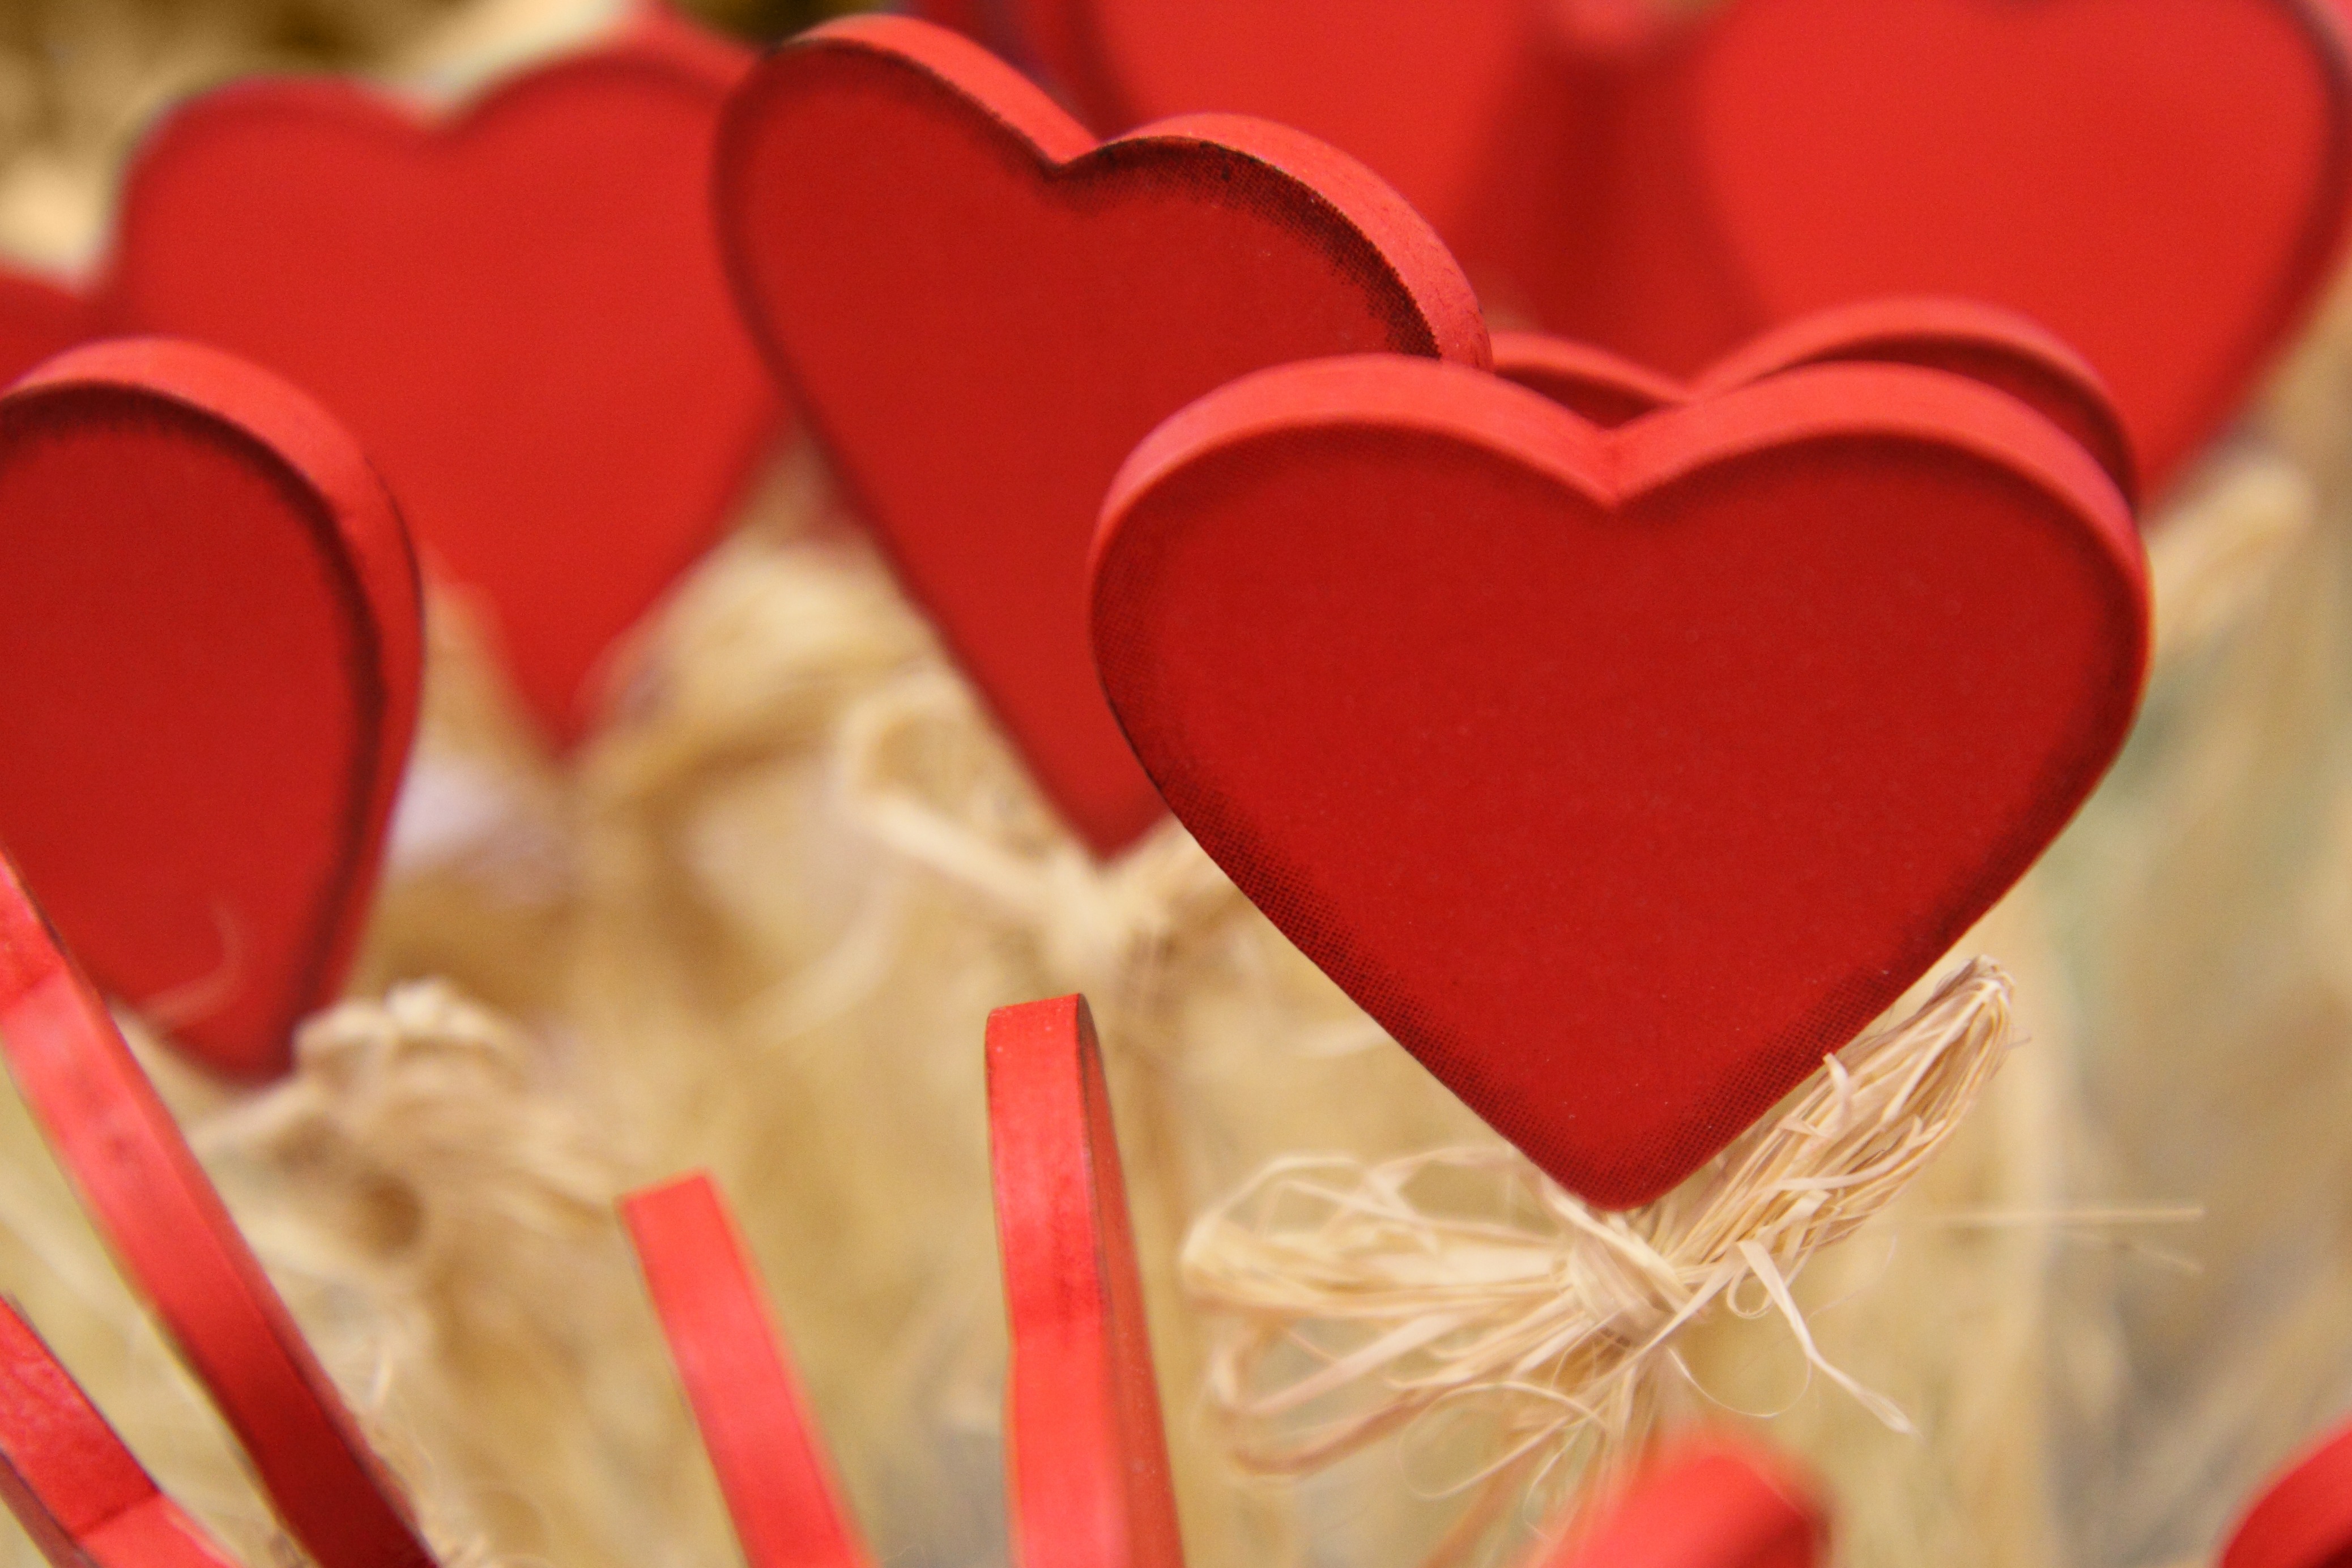
flower, petal, celebration, sign, love, heart, decoration, food, red, symbol, holiday, romance, romantic, object, pink, christmas, dessert, human body, relationship, dating, passion, day, organ, anniversary, valentine, icon, shape, sweetness, emotion, valentine's day, fondness